Xavier Le Floch

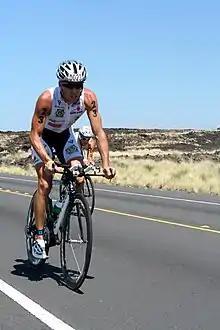

Le Floch won his first World Championships medal at the ITU Long Distance Triathlon World Championships in 2003, held in Ibiza where he finished in third position, claiming the bronze. Two years later in Fredericia he would equal his effort and won his second bronze medal at the same event. He won the silver medal at the 2007 Triathlon Long Distance World Championships in Lorient, beating his fellow country man Sebastien Berlier for the bronze medal, but finished behind Julien Loy, also from France.